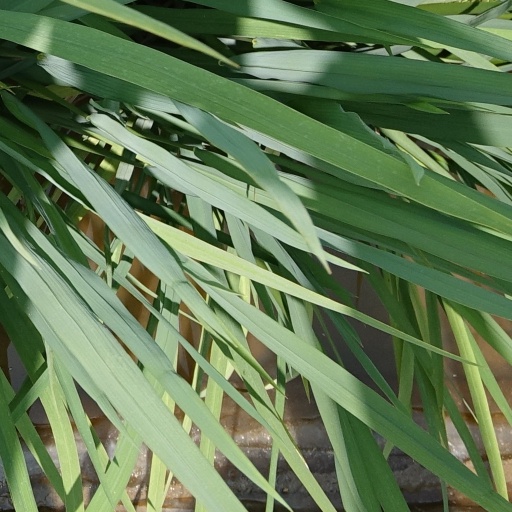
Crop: rice